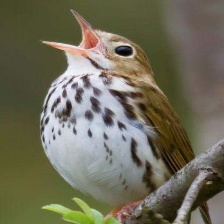
Species: OVENBIRD
Scientific name: SEIURUS AUROCAPILLA